Libyan cuisine

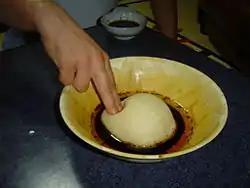
Libyan "asida" served with rub and molten sheep ghee; the traditional way to eat Libyan "asida" is to do so using the index and middle fingers of the right hand.

Libyan cuisine (Arabic: المطبخ الليبي) is a diverse culinary tradition shaped by Amazigh, Arab, Egyptian, Ottoman, and Mediterranean influences, reflecting both the country's geography and its historical interactions with neighboring cultures. Food customs vary between the coastal and inland regions. Along the Mediterranean coast, particularly in Tripoli, the cuisine features seafood, olive oil, grains, and fresh herbs, with noticeable influence from Italian cuisine due to Libya's colonial history. Pasta is widely consumed, and dishes like imbakbaka, a spiced one-pot pasta, are common in households. In eastern Libya, the same dish is often referred to as macarona jariya.